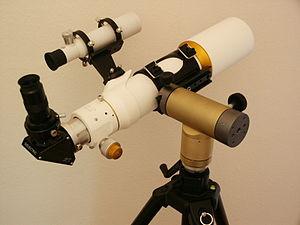
Lunette astronomique sur une monture altazimutale.
Une lunette astronomique ou lunette de Kepler est un instrument optique composé de lentilles et permettant d'augmenter la luminosité et la taille apparente des objets du ciel lors de leur observation. Équipée d'un redresseur d'image, elle se comporte alors en lunette d'approche.